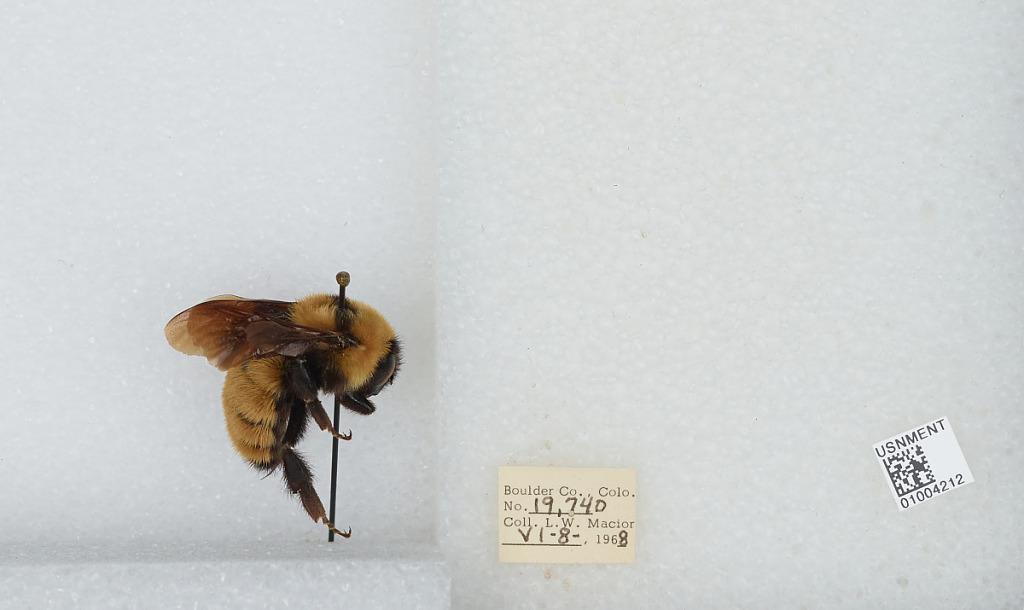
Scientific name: Bombus (Fervidobombus) fervidus fervidus (Fabricius)
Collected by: L. Macior
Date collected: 1968-6-8
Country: United States
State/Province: Colorado
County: Boulder
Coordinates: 40.09, -105.36